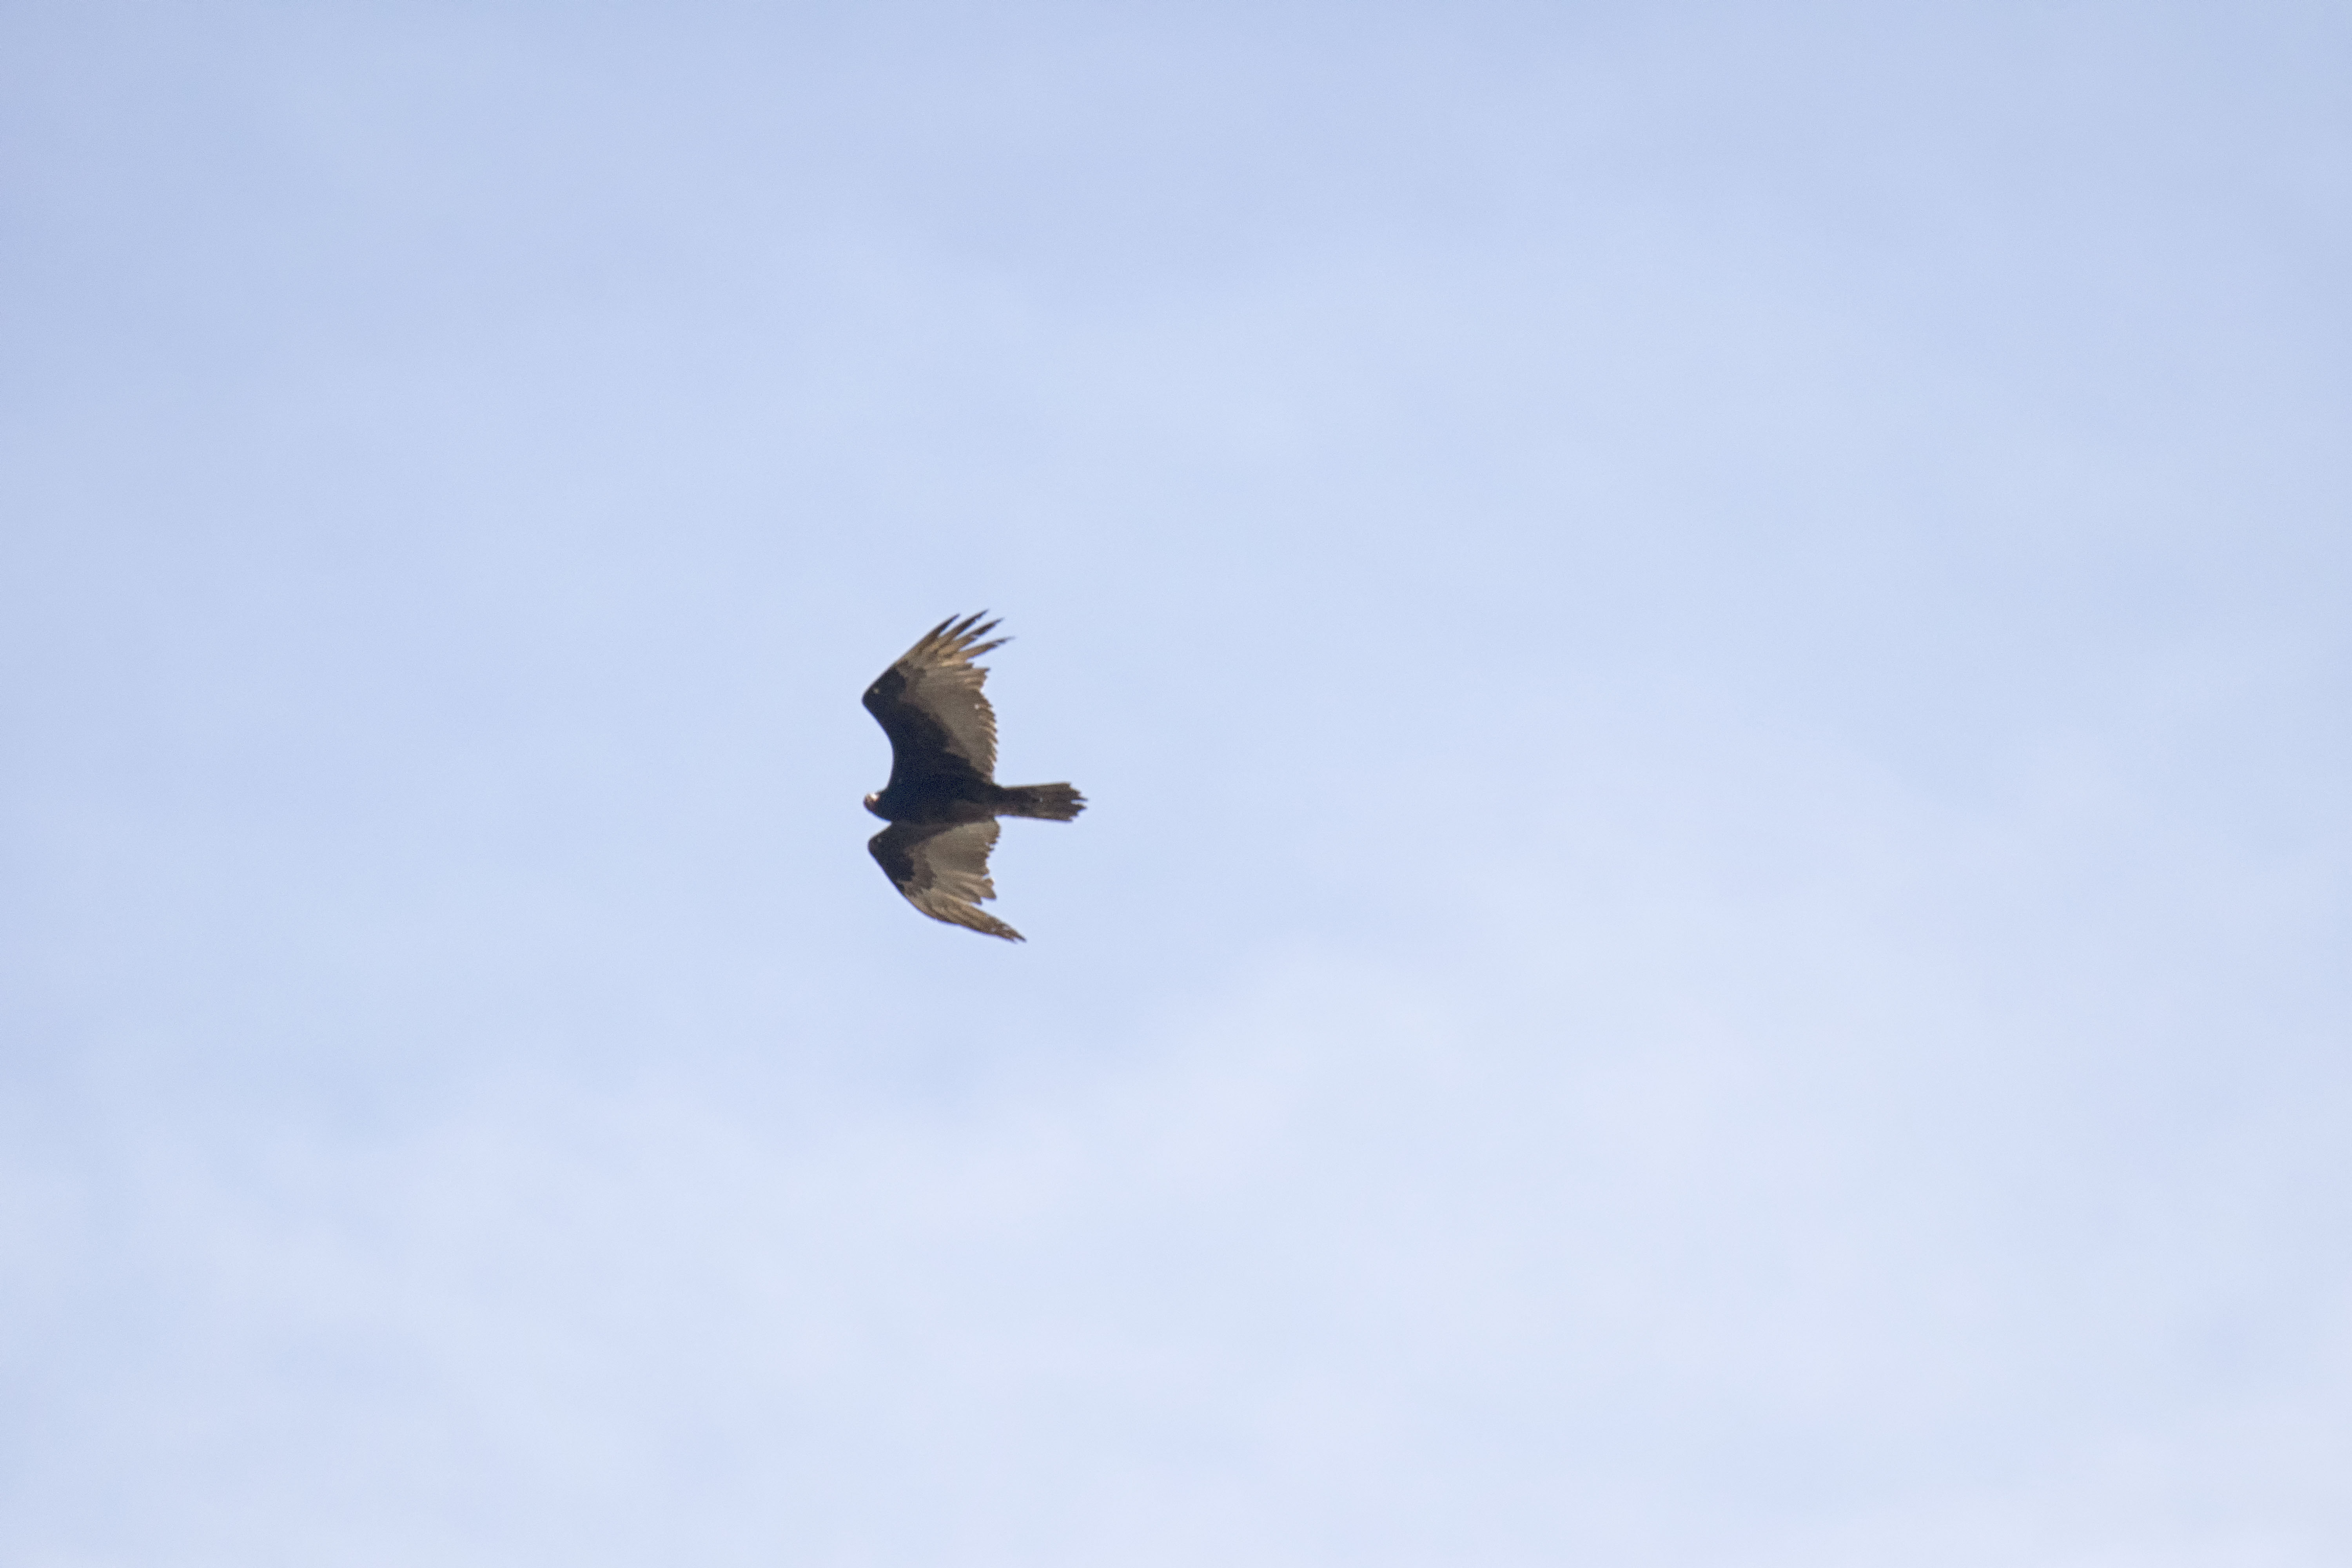
bird, wing, sky, flight, canada, turkey, a, vertebrate, rouge, tte, quebec, vulture, sherbrooke, oiseau, urubu